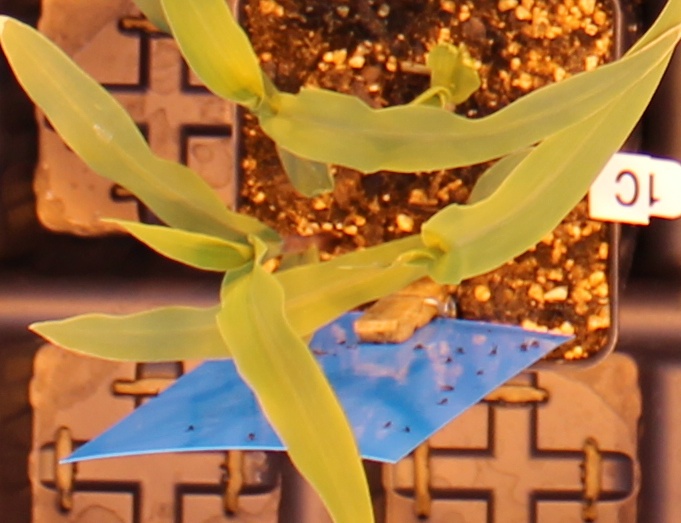
Label: Corn